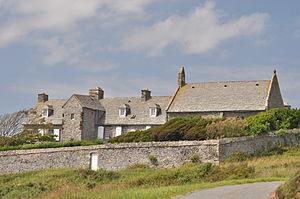
Prieuré Saint-Hermel
Le prieuré de Vauville, ou prieuré Saint-Hermel, est un ancien prieuré situé à La Hague, en France.
Vauville est une ancienne commune française, située dans le département de la Manche en région Normandie, peuplée de 336 habitants.